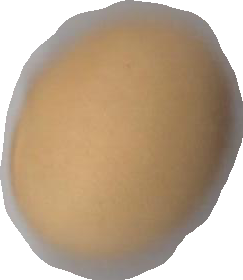
Variety: Grobogan